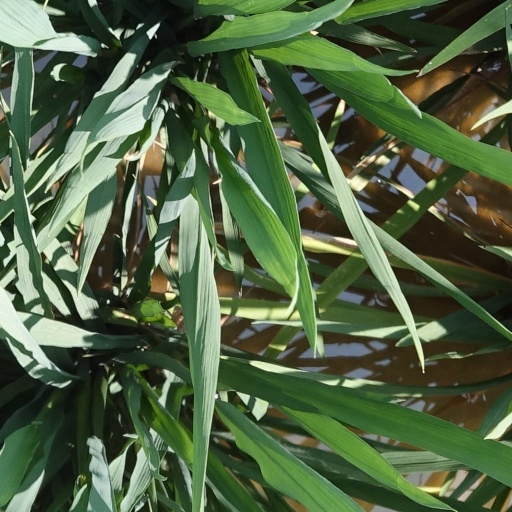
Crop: rice